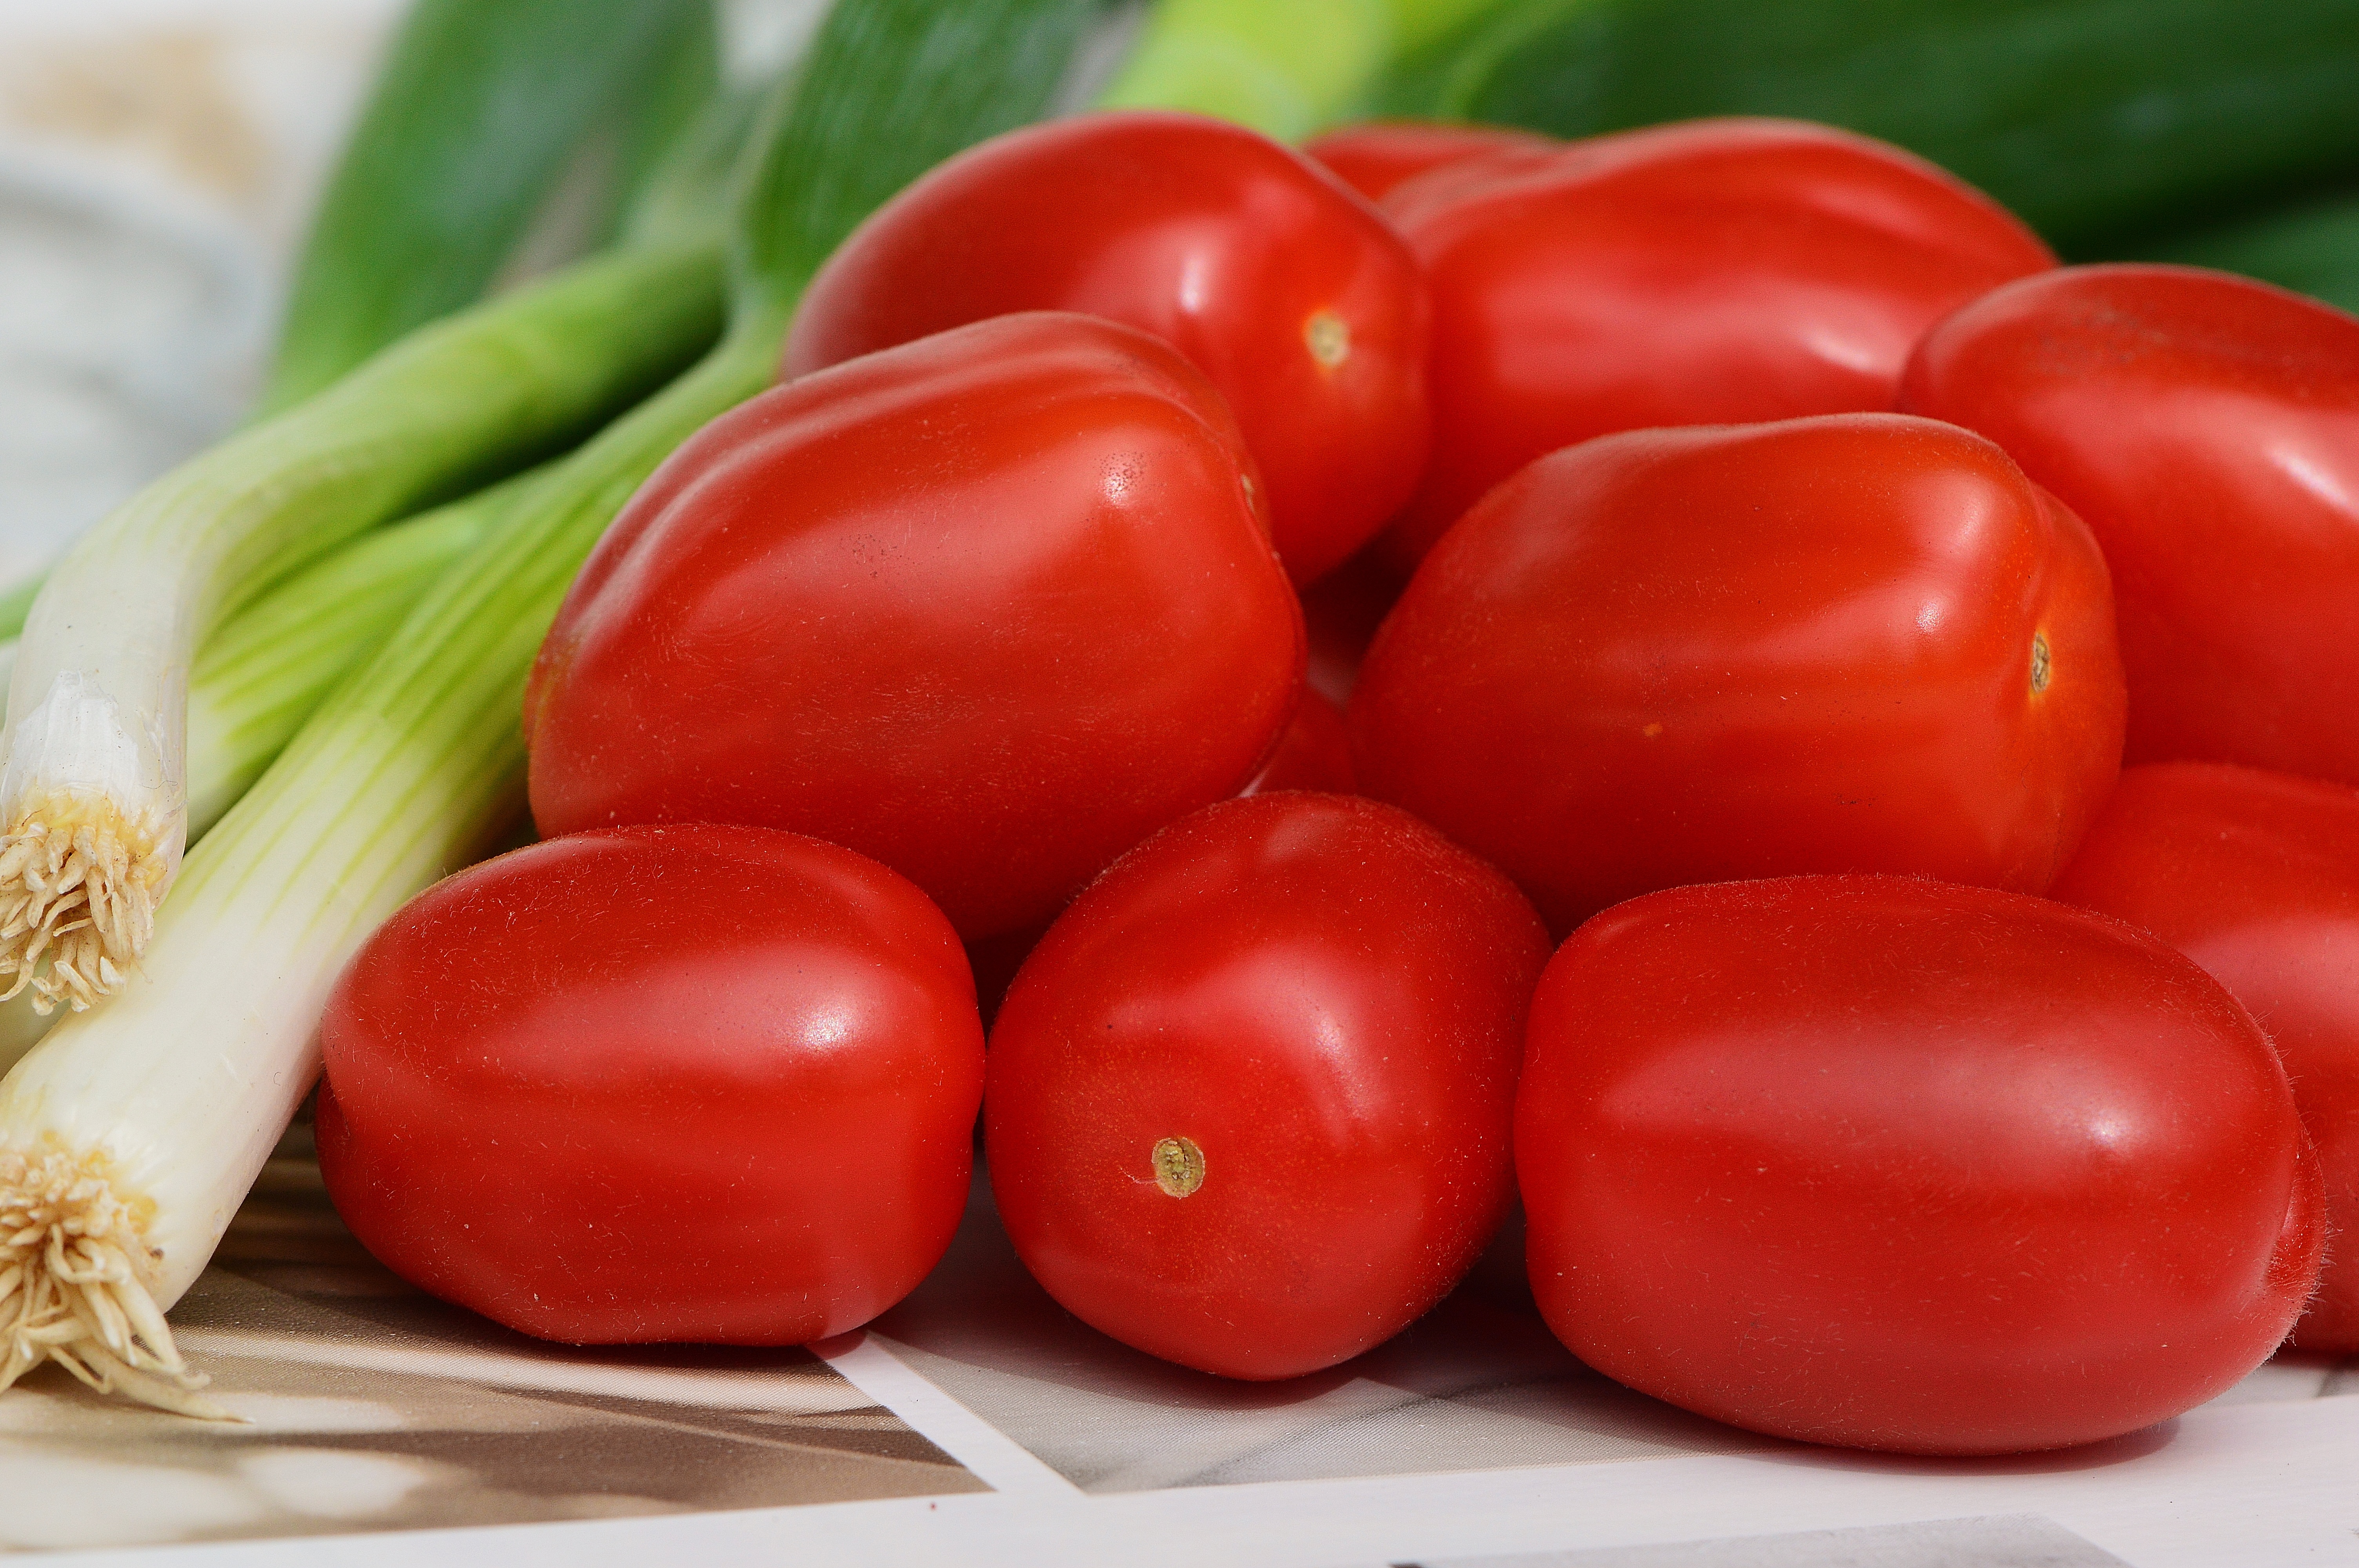
plant, fruit, food, green, red, produce, vegetable, healthy, eat, tomato, vegetables, bright, tomatoes, vitamins, frisch, bless you, flowering plant, spring onions, land plant, pimiento